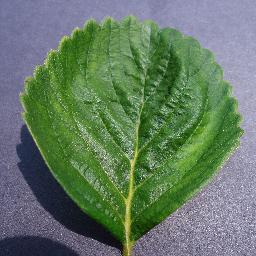
Label: Strawberry___healthy